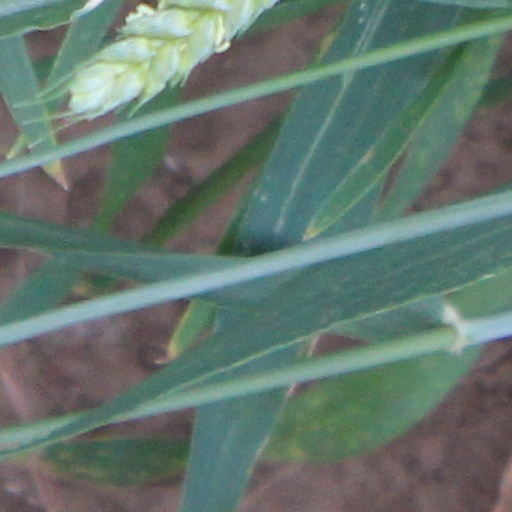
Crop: wheat